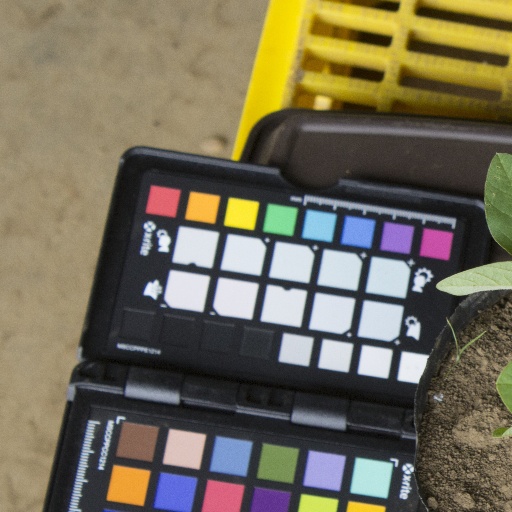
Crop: soybean